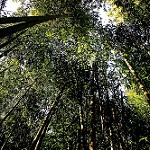
Label: forest